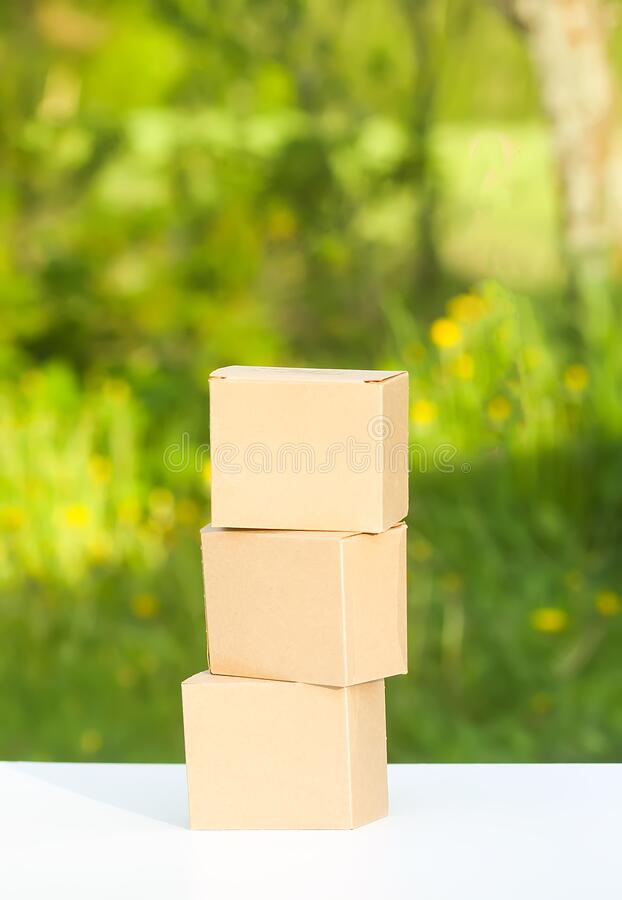
Label: cardboard